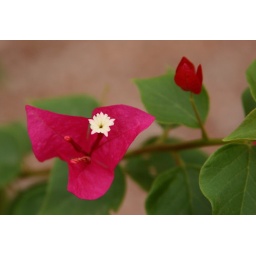
redflower-2.JPG. Traingular red flower on bush in Sun Lakes, AZ. an unnamed flower close to our home in Sun Lakes, AZ. dan